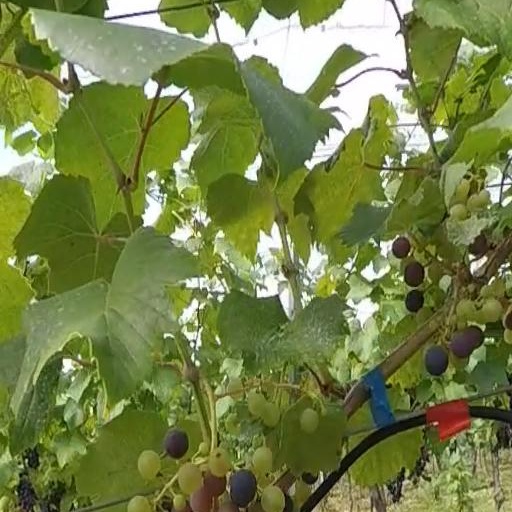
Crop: grape